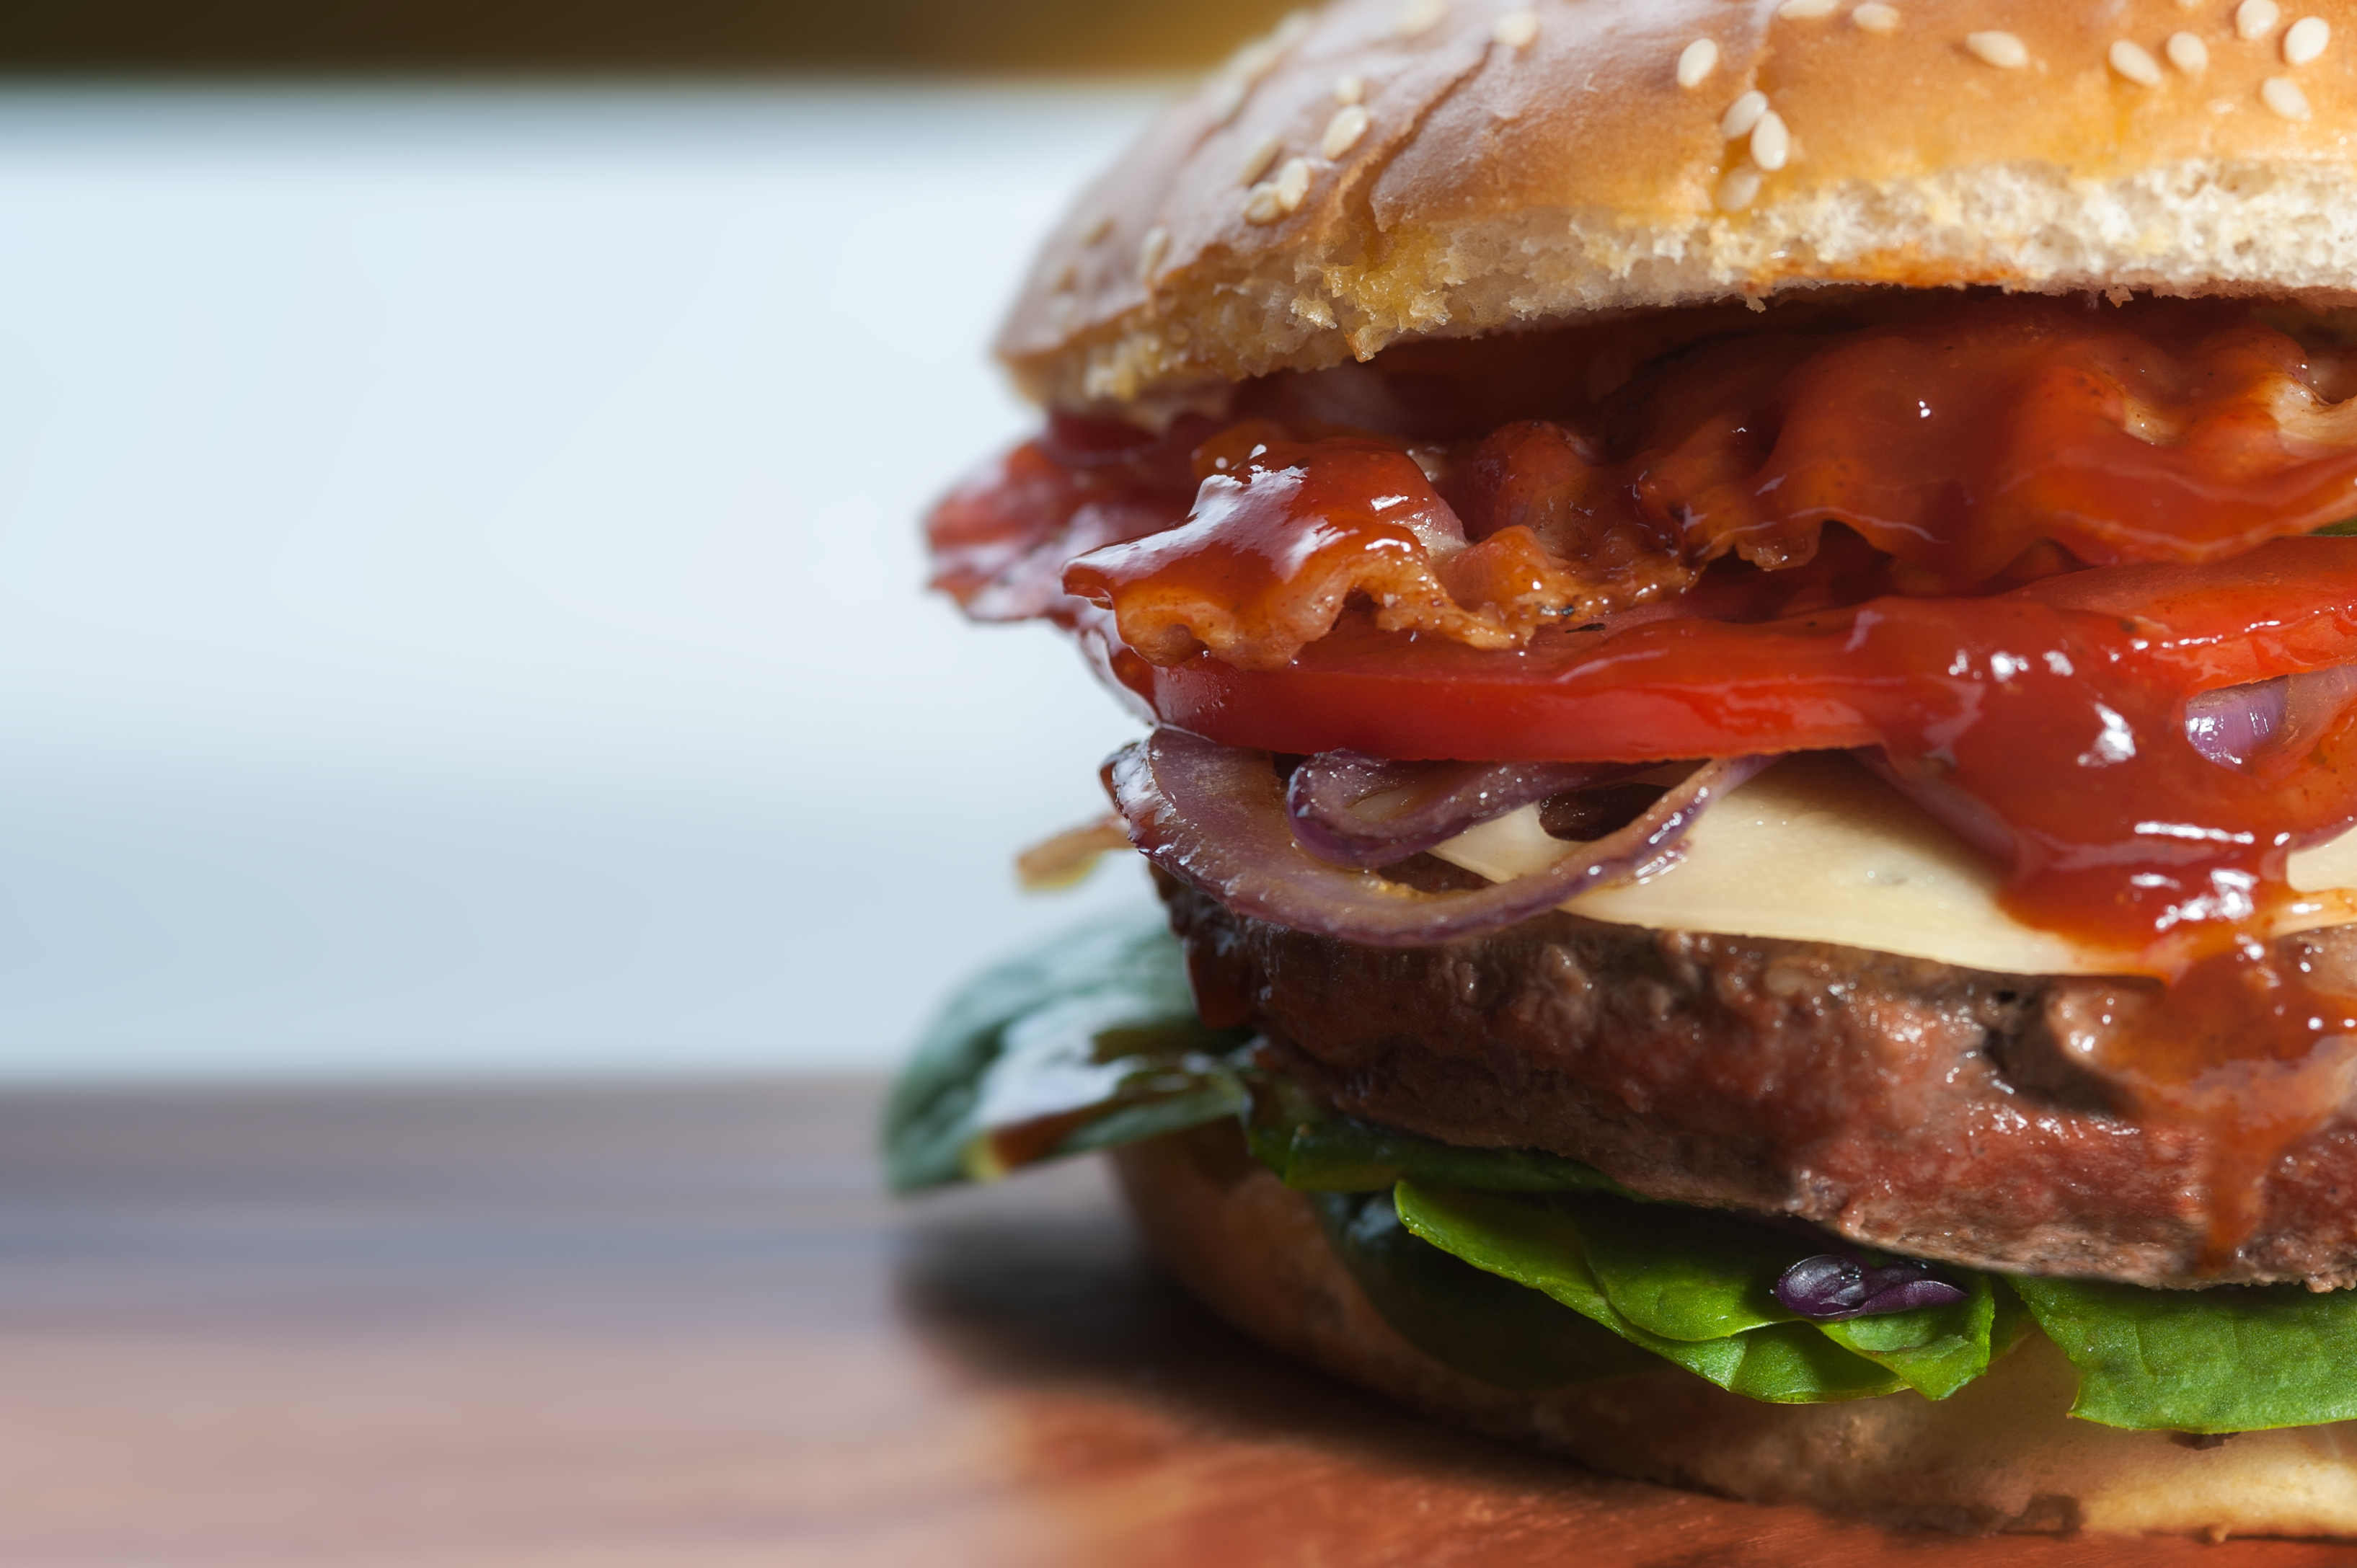
dish, food, produce, fast food, meat, hamburger, burger, sandwich, close up, cheeseburger, food photography, slider, unhealthy, veggie burger, breakfast sandwich